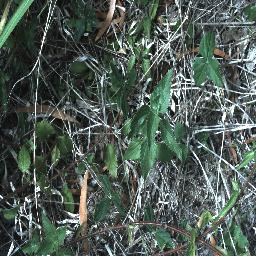
Label: siam_weed